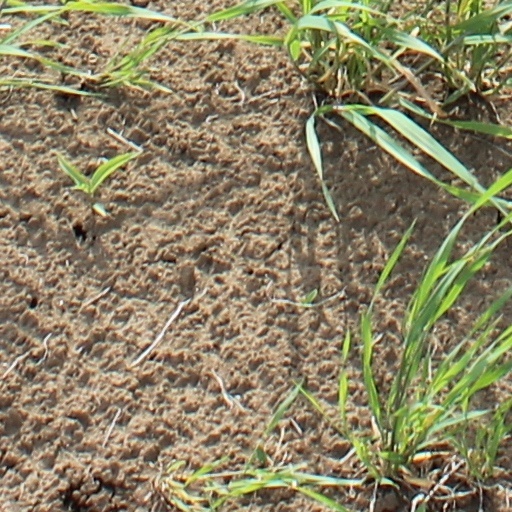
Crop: wheat